Daniel J. Callaghan

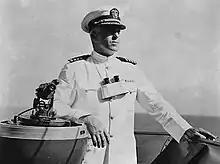
Callaghan on the bridge of USS "San Francisco" in 1942

Daniel Judson Callaghan (July 26, 1890 – November 13, 1942) was a United States Navy officer who served his country in two wars, in a three-decades-long career. Callaghan served on several ships during his first 20 years of service, including escort duties during World War I, and also filled some shore-based administrative roles. He later came to the attention of President Franklin D. Roosevelt, who appointed Callaghan as his naval aide in 1938. A few years later, he returned to command duties during the early stages of World War II. At the Naval Battle of Guadalcanal, during a surface action against a larger Japanese force off Savo Island, an enemy shell killed Callaghan on the bridge of his flagship, . Callaghan received the Medal of Honor posthumously for his actions. He was the third of five US Navy admirals killed in battle during WWII, including: Isaac C. Kidd (1941, Attack on Pearl Harbor); Norman Scott (earlier on same night, in same battle, as Callaghan); Henry M. Mullinnix (1943, Battle of Makin); and Theodore E. Chandler (1945, invasion of Lingayen Gulf).